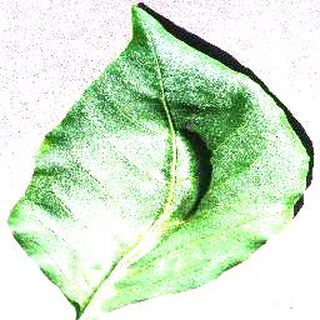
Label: healthy_bell_pepper